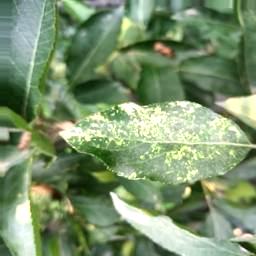
Label: Apple_Mosaic